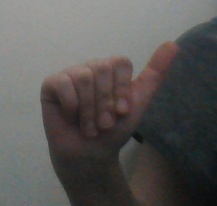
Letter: dhad